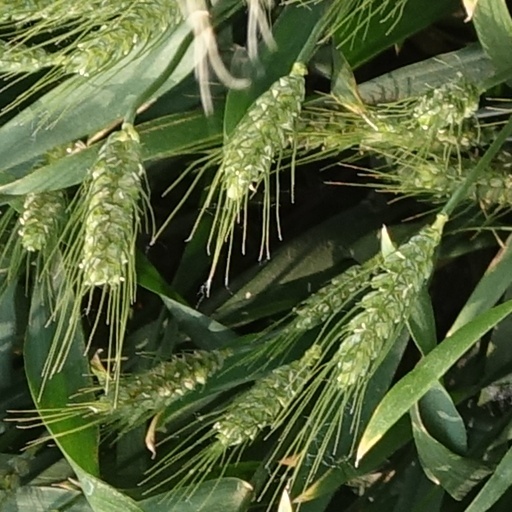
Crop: wheat